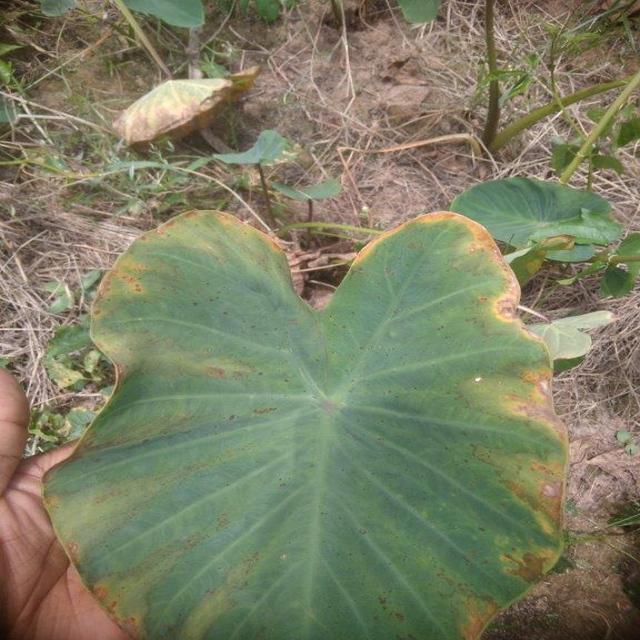
Label: Mid_Blight